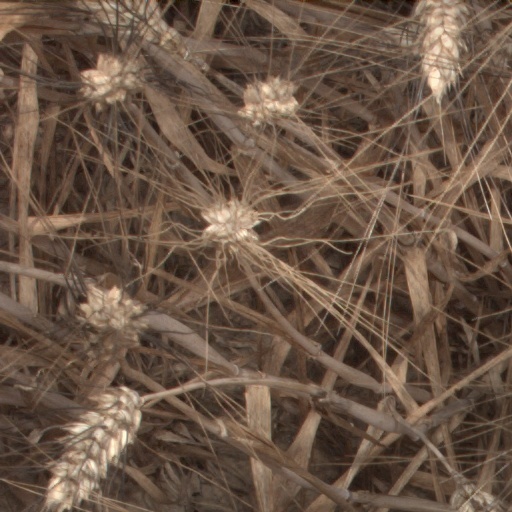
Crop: wheat